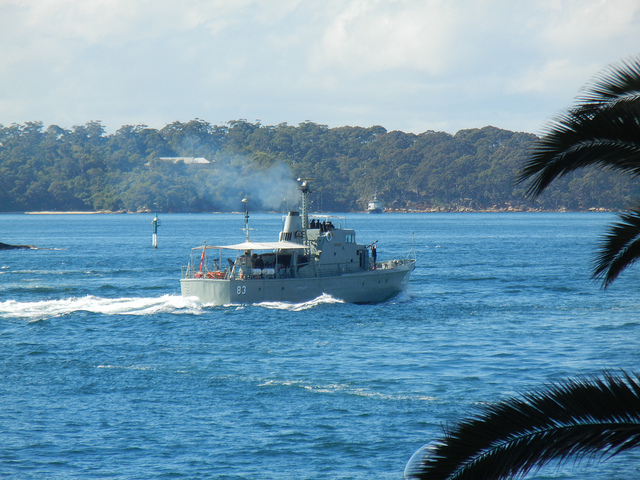
White boat with a few people going down a lake.

A boat sails through a body of water.

a gray boat with people water and trees

A small military boat riding through some waters.